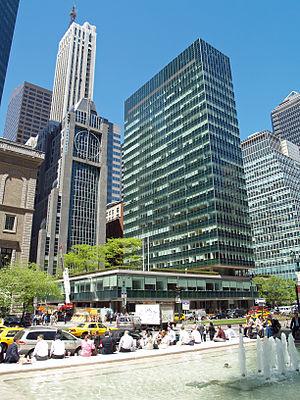
L'Architecture moderne ou Mouvement moderne naît du passage progressif de la campagne à la ville dans un contexte de changements techniques, sociaux et culturels liés à la révolution industrielle. Les conséquences se font sentir dans la construction et l'urbanisme entre la fin du XVIIIᵉ siècle et le début du XIXᵉ siècle et plus précisément dans l'après guerre après Waterloo. Puis une ligne cohérente de pensée se produit pour la première fois en Angleterre avec William Morris en 1860 mais le point crucial du processus qui met la théorie et la pratique face à la réalité est atteint par Walter Gropius en 1919 quand il ouvre le Bauhaus de Weimar. C'est à ce moment que l'on peut parler au sens strict du terme de mouvement moderne.
Skidmore, Owings and Merrill est une agence d'architectes, dont le siège est situé à Chicago, et qui fut créée en 1936 par Louis Skidmore et Nathaniel Owings, avant l'arrivée de John Merrill en 1939. La première agence ouvrit ses portes à New York en 1937. SOM fait partie des plus prestigieuses sociétés d'architecture du monde. La vocation première de cette société est la construction de gratte-ciel. C’est l’agence qui a conçu le plus de gratte-ciel dans le monde, dont le plus haut du monde, le Burj Khalifa à Dubai.
Le Lever House, dessiné par Gordon Bunshaft du cabinet Skidmore, Owings and Merrill est un immeuble situé au 390 Park Avenue à New York. Il est situé en face du Seagram Building de Ludwig Mies van der Rohe.
Gordon Bunshaft, né à Buffalo le 9 mai 1909 et mort à New York le 6 août 1990, est un important architecte américain. Inspiré par Ludwig Mies van der Rohe et Le Corbusier, il est adepte d'un style minimaliste.
Aby J. Rosen est un magnat de l'immobilier américain né en Allemagne de l'Ouest et vivant à New York. Il est le cofondateur de RFR Holding. Rosen est également membre, investisseur fondateur et propriétaire du Core Club de New York.